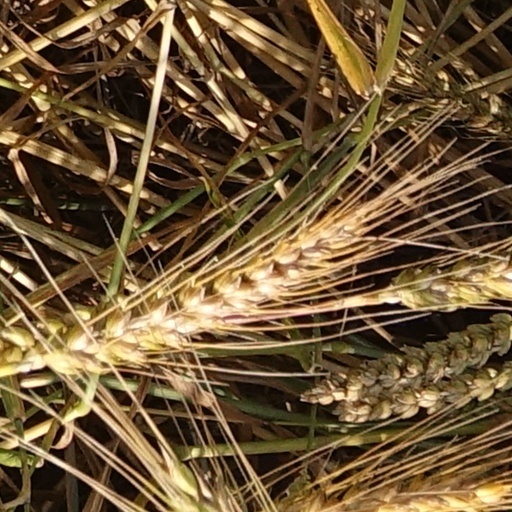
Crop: wheat